Marco Scutaro

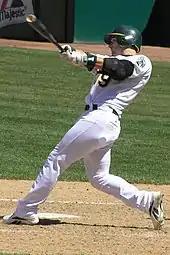
Scutaro batting for the Athletics in 2005

Scutaro's first promotion to the majors came on July 19 when the Mets recalled him from the Tides to replace the injured Joe McEwing. Scutaro introduced himself to Mets manager Bobby Valentine that afternoon while the latter was eating lunch at the hotel in Cincinnati where the team was staying. Valentine reciprocated the greeting without knowing who Scutaro was. After completing his meal, Valentine inquired about why Scutaro was lingering. "I just got called up", Scutaro responded.